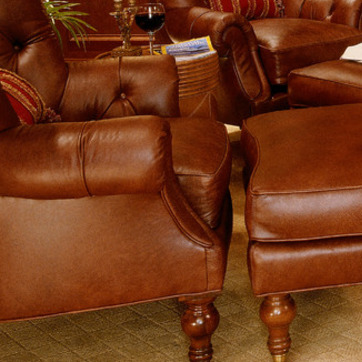
Material: leather